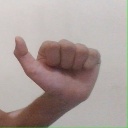
अक्षर: त